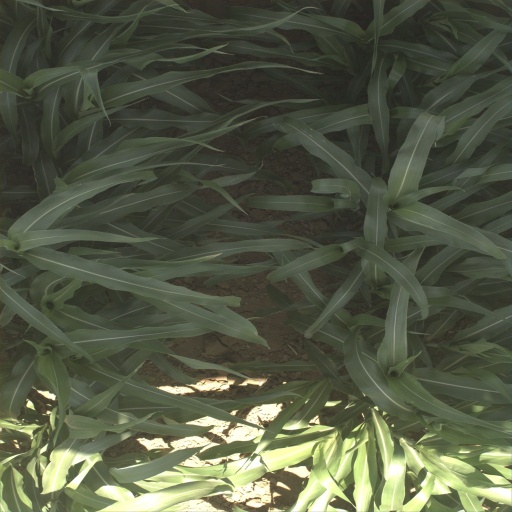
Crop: sorghum